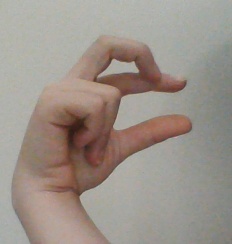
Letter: thal